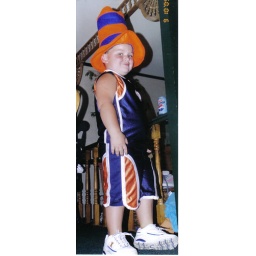
illini cat in hat